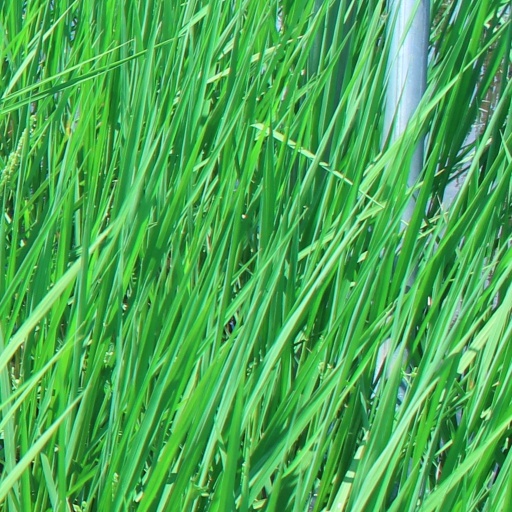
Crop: rice